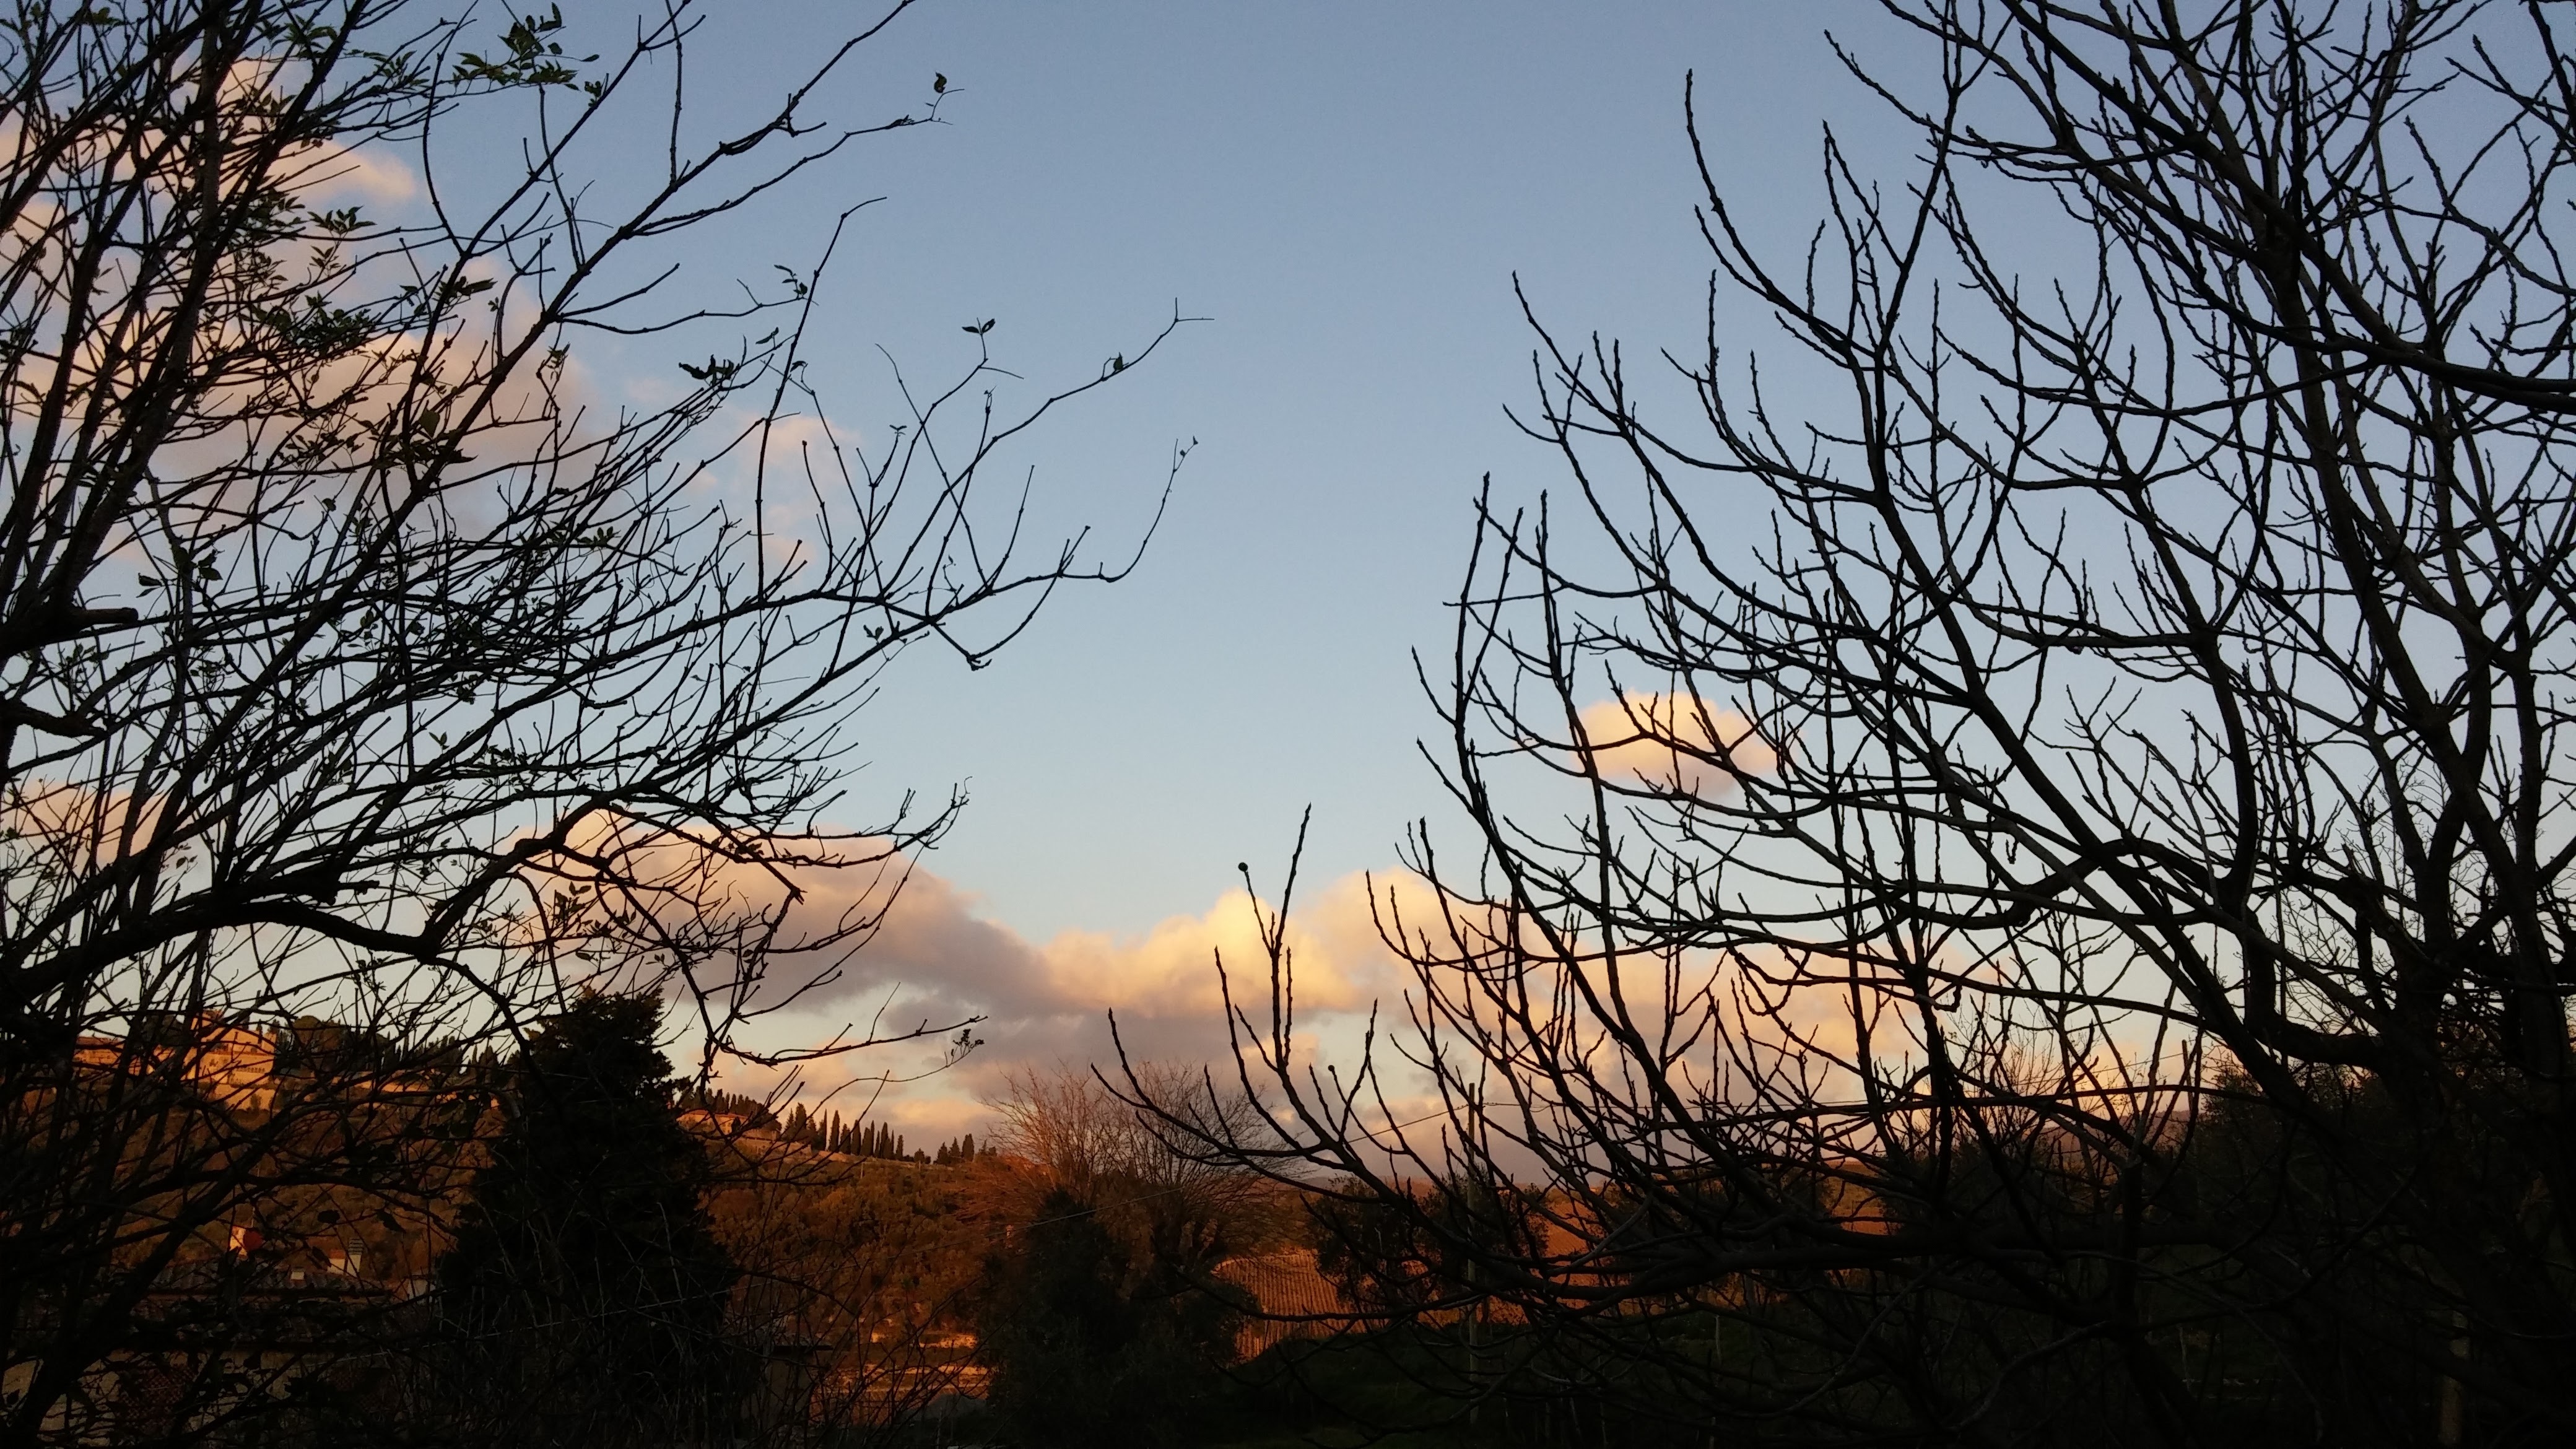
tree, nature, forest, branch, winter, cloud, plant, sky, sunrise, sunset, sunlight, morning, leaf, dawn, dusk, evening, autumn, season, atmospheric phenomenon, woody plant